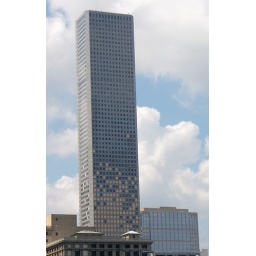
The brown windows were blown out by Ike